Central Philippine University

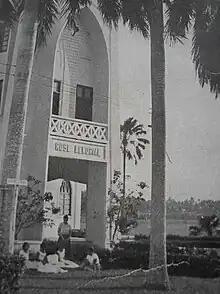
The old Rose Memorial Hall in 1965

The first Board of Trustees which was formed a year earlier before the founding of the two schools, is composed of five members from the mission conference which are selected by the mission conference in annual session. They remained American in composition until prior to the conversion of the Jaro Industrial School as a junior college. In the early years of the school's operation, building up qualified faculty and staff had been a great challenge. Some missionaries gave part-time service and Dr. David S. Hibbard, founder of the Silliman Institute, now Silliman University, also provided Filipino instructors who had trained at Silliman Institute.